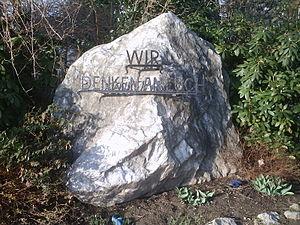
Wülfrath est une ville de Rhénanie-du-Nord-Westphalie de presque 30 000 habitants, située dans l'arrondissement de Mettmann et le district de Düsseldorf, au sud d'Essen.